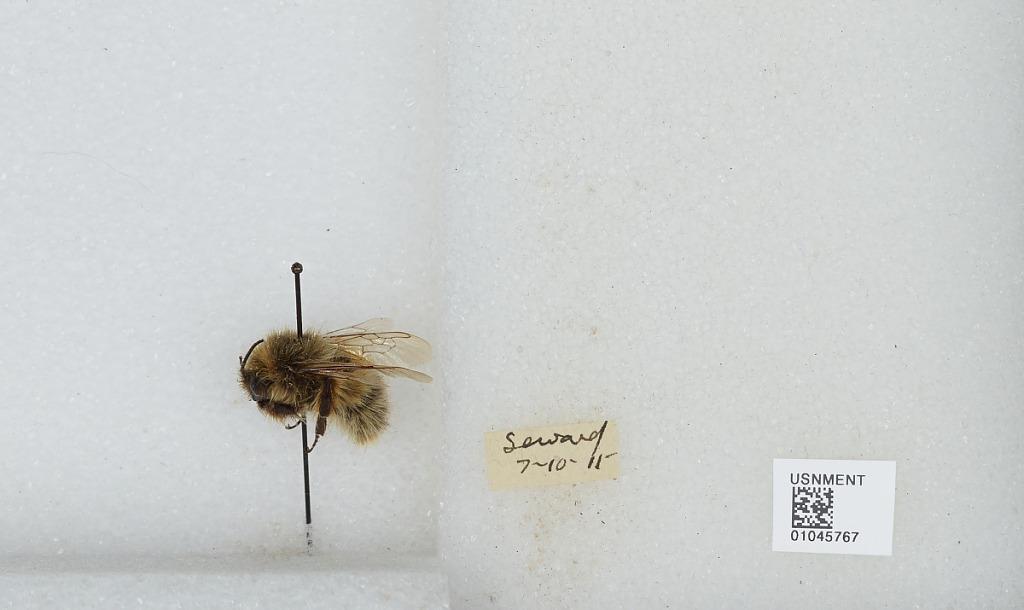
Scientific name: Bombus sp.
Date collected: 1915-7-10
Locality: Seward